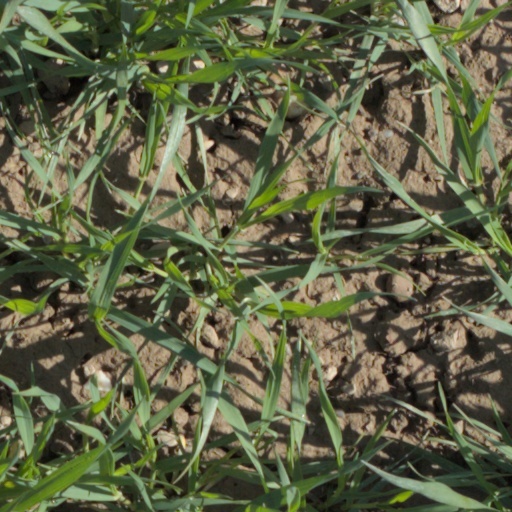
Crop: wheat